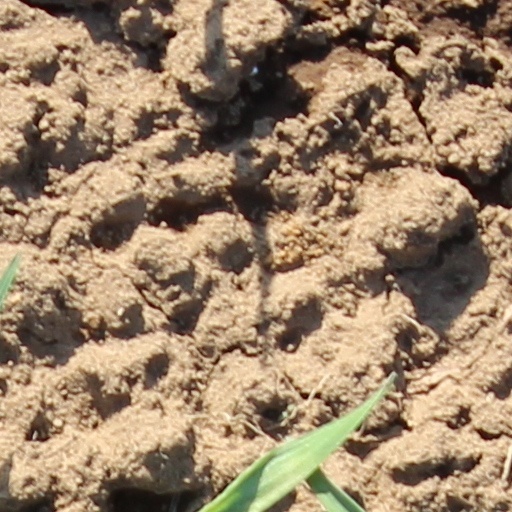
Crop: wheat